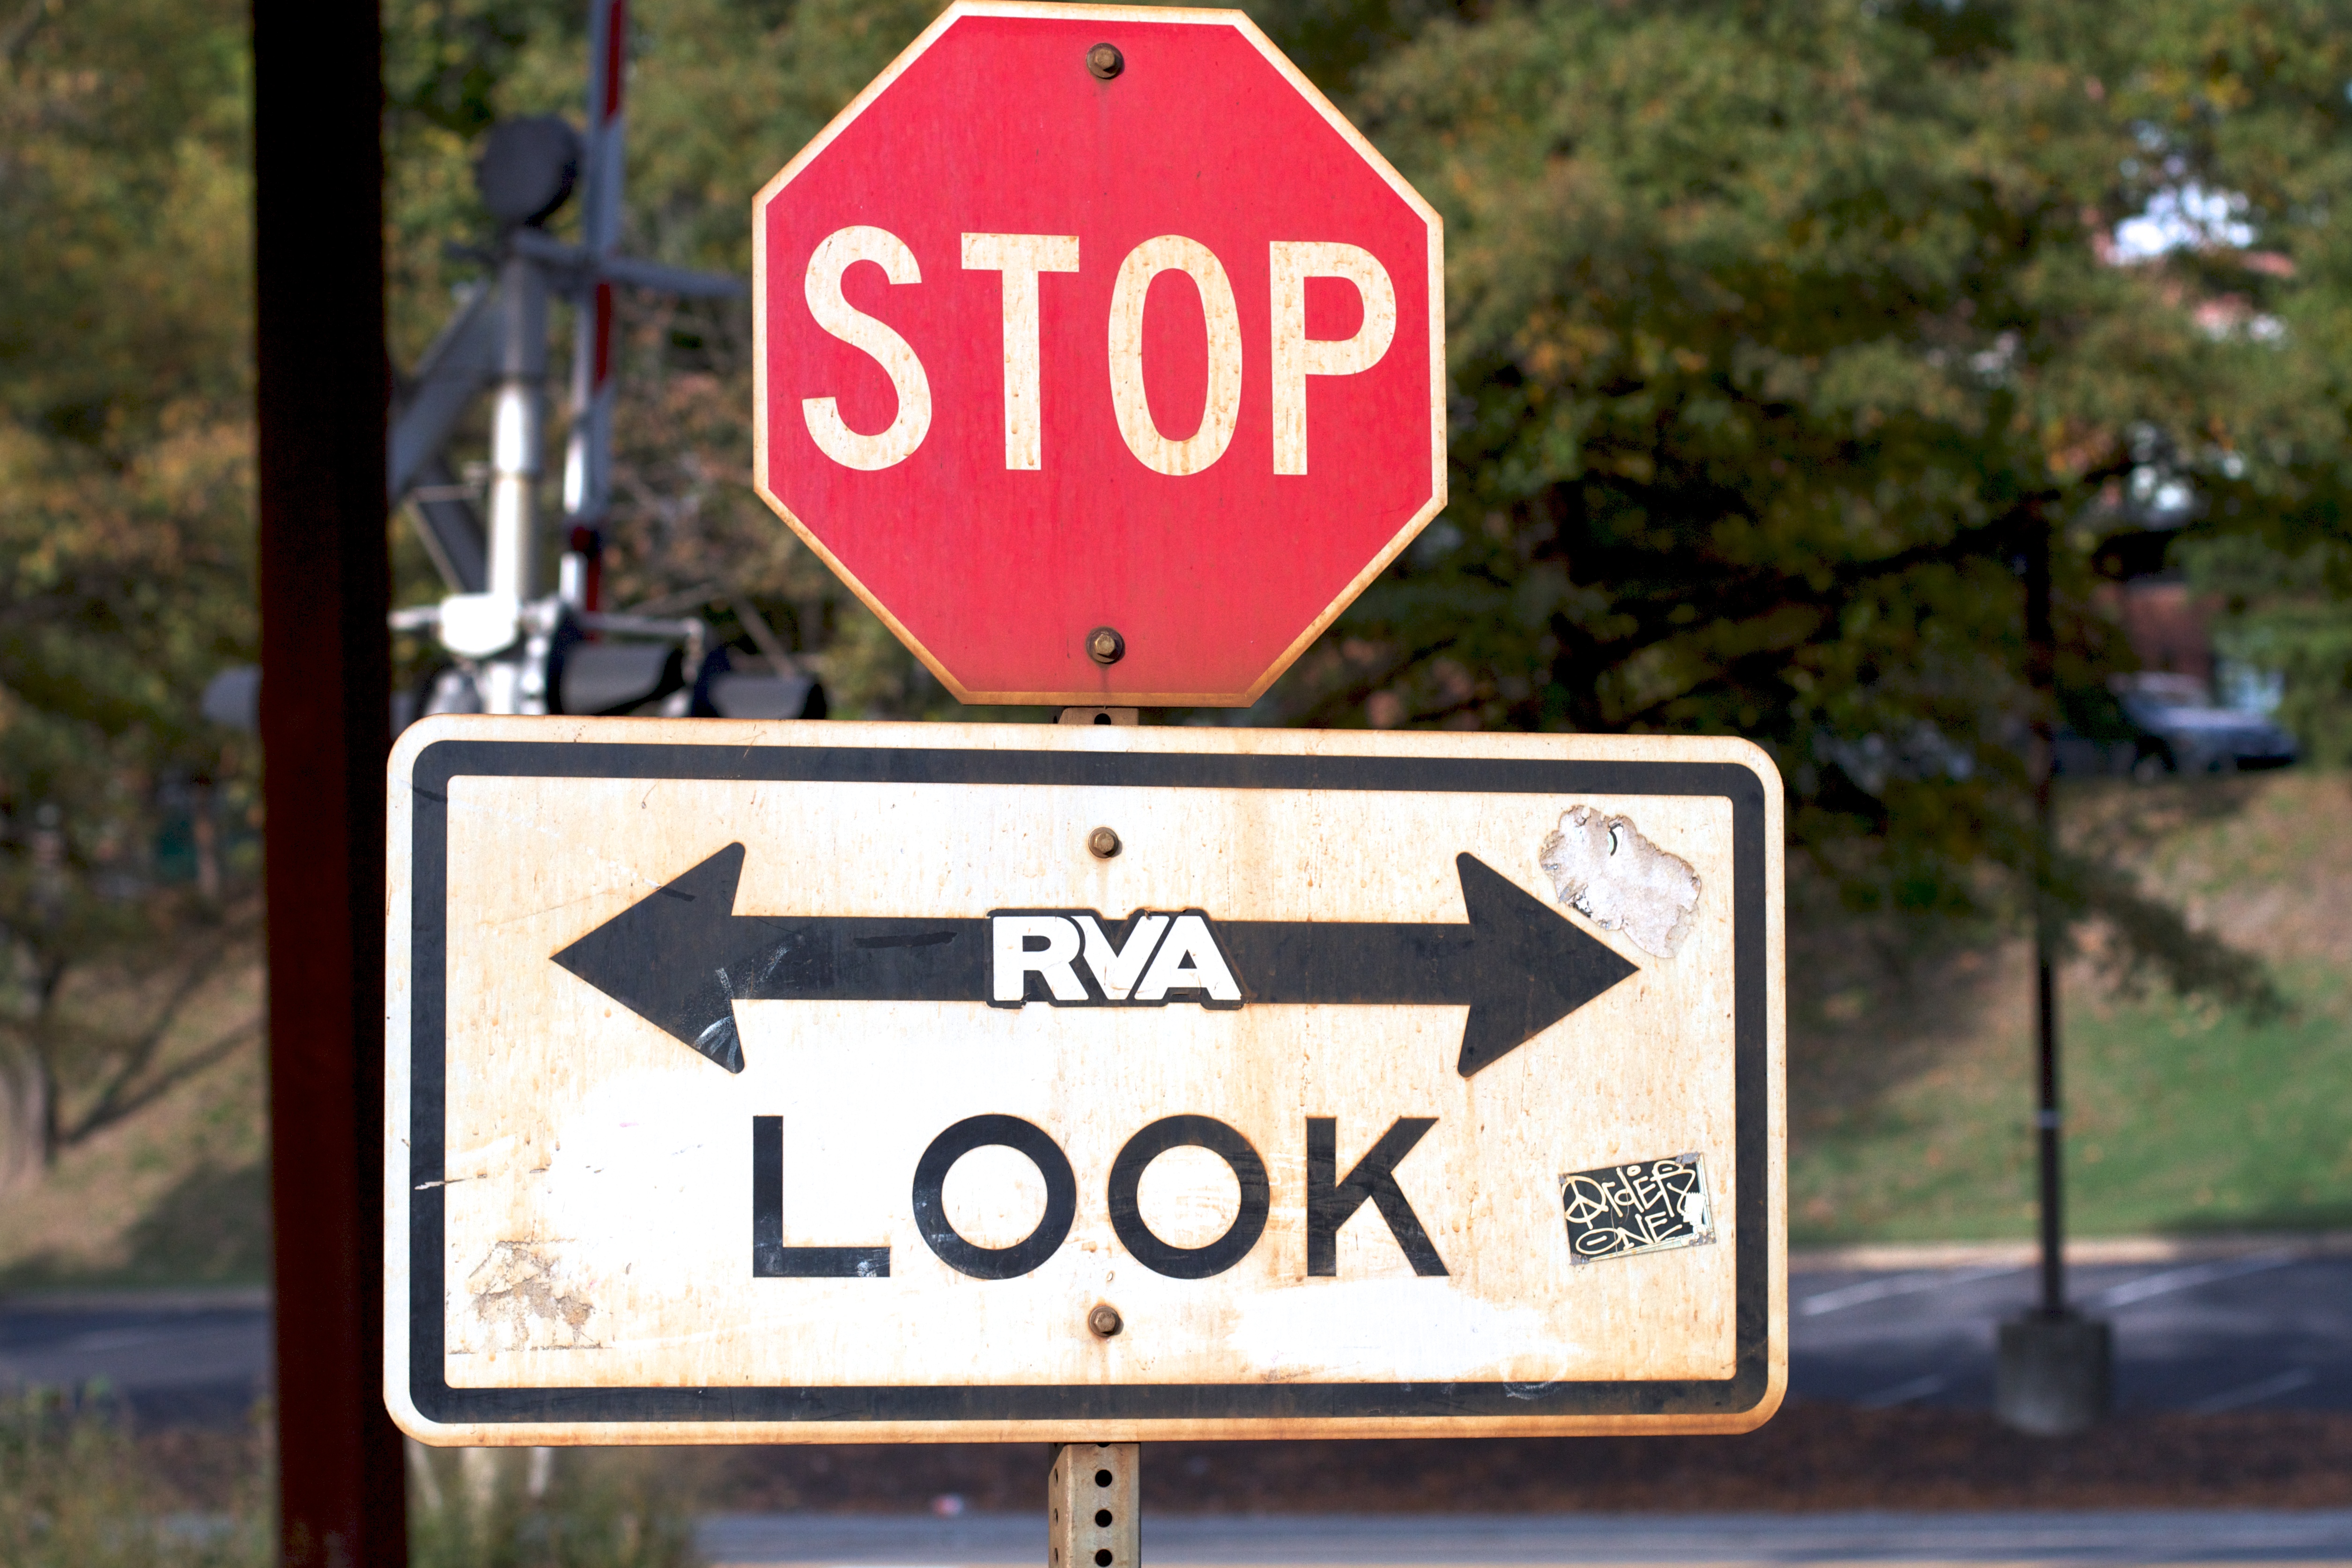
advertising, sign, street sign, signage, lane, traffic sign